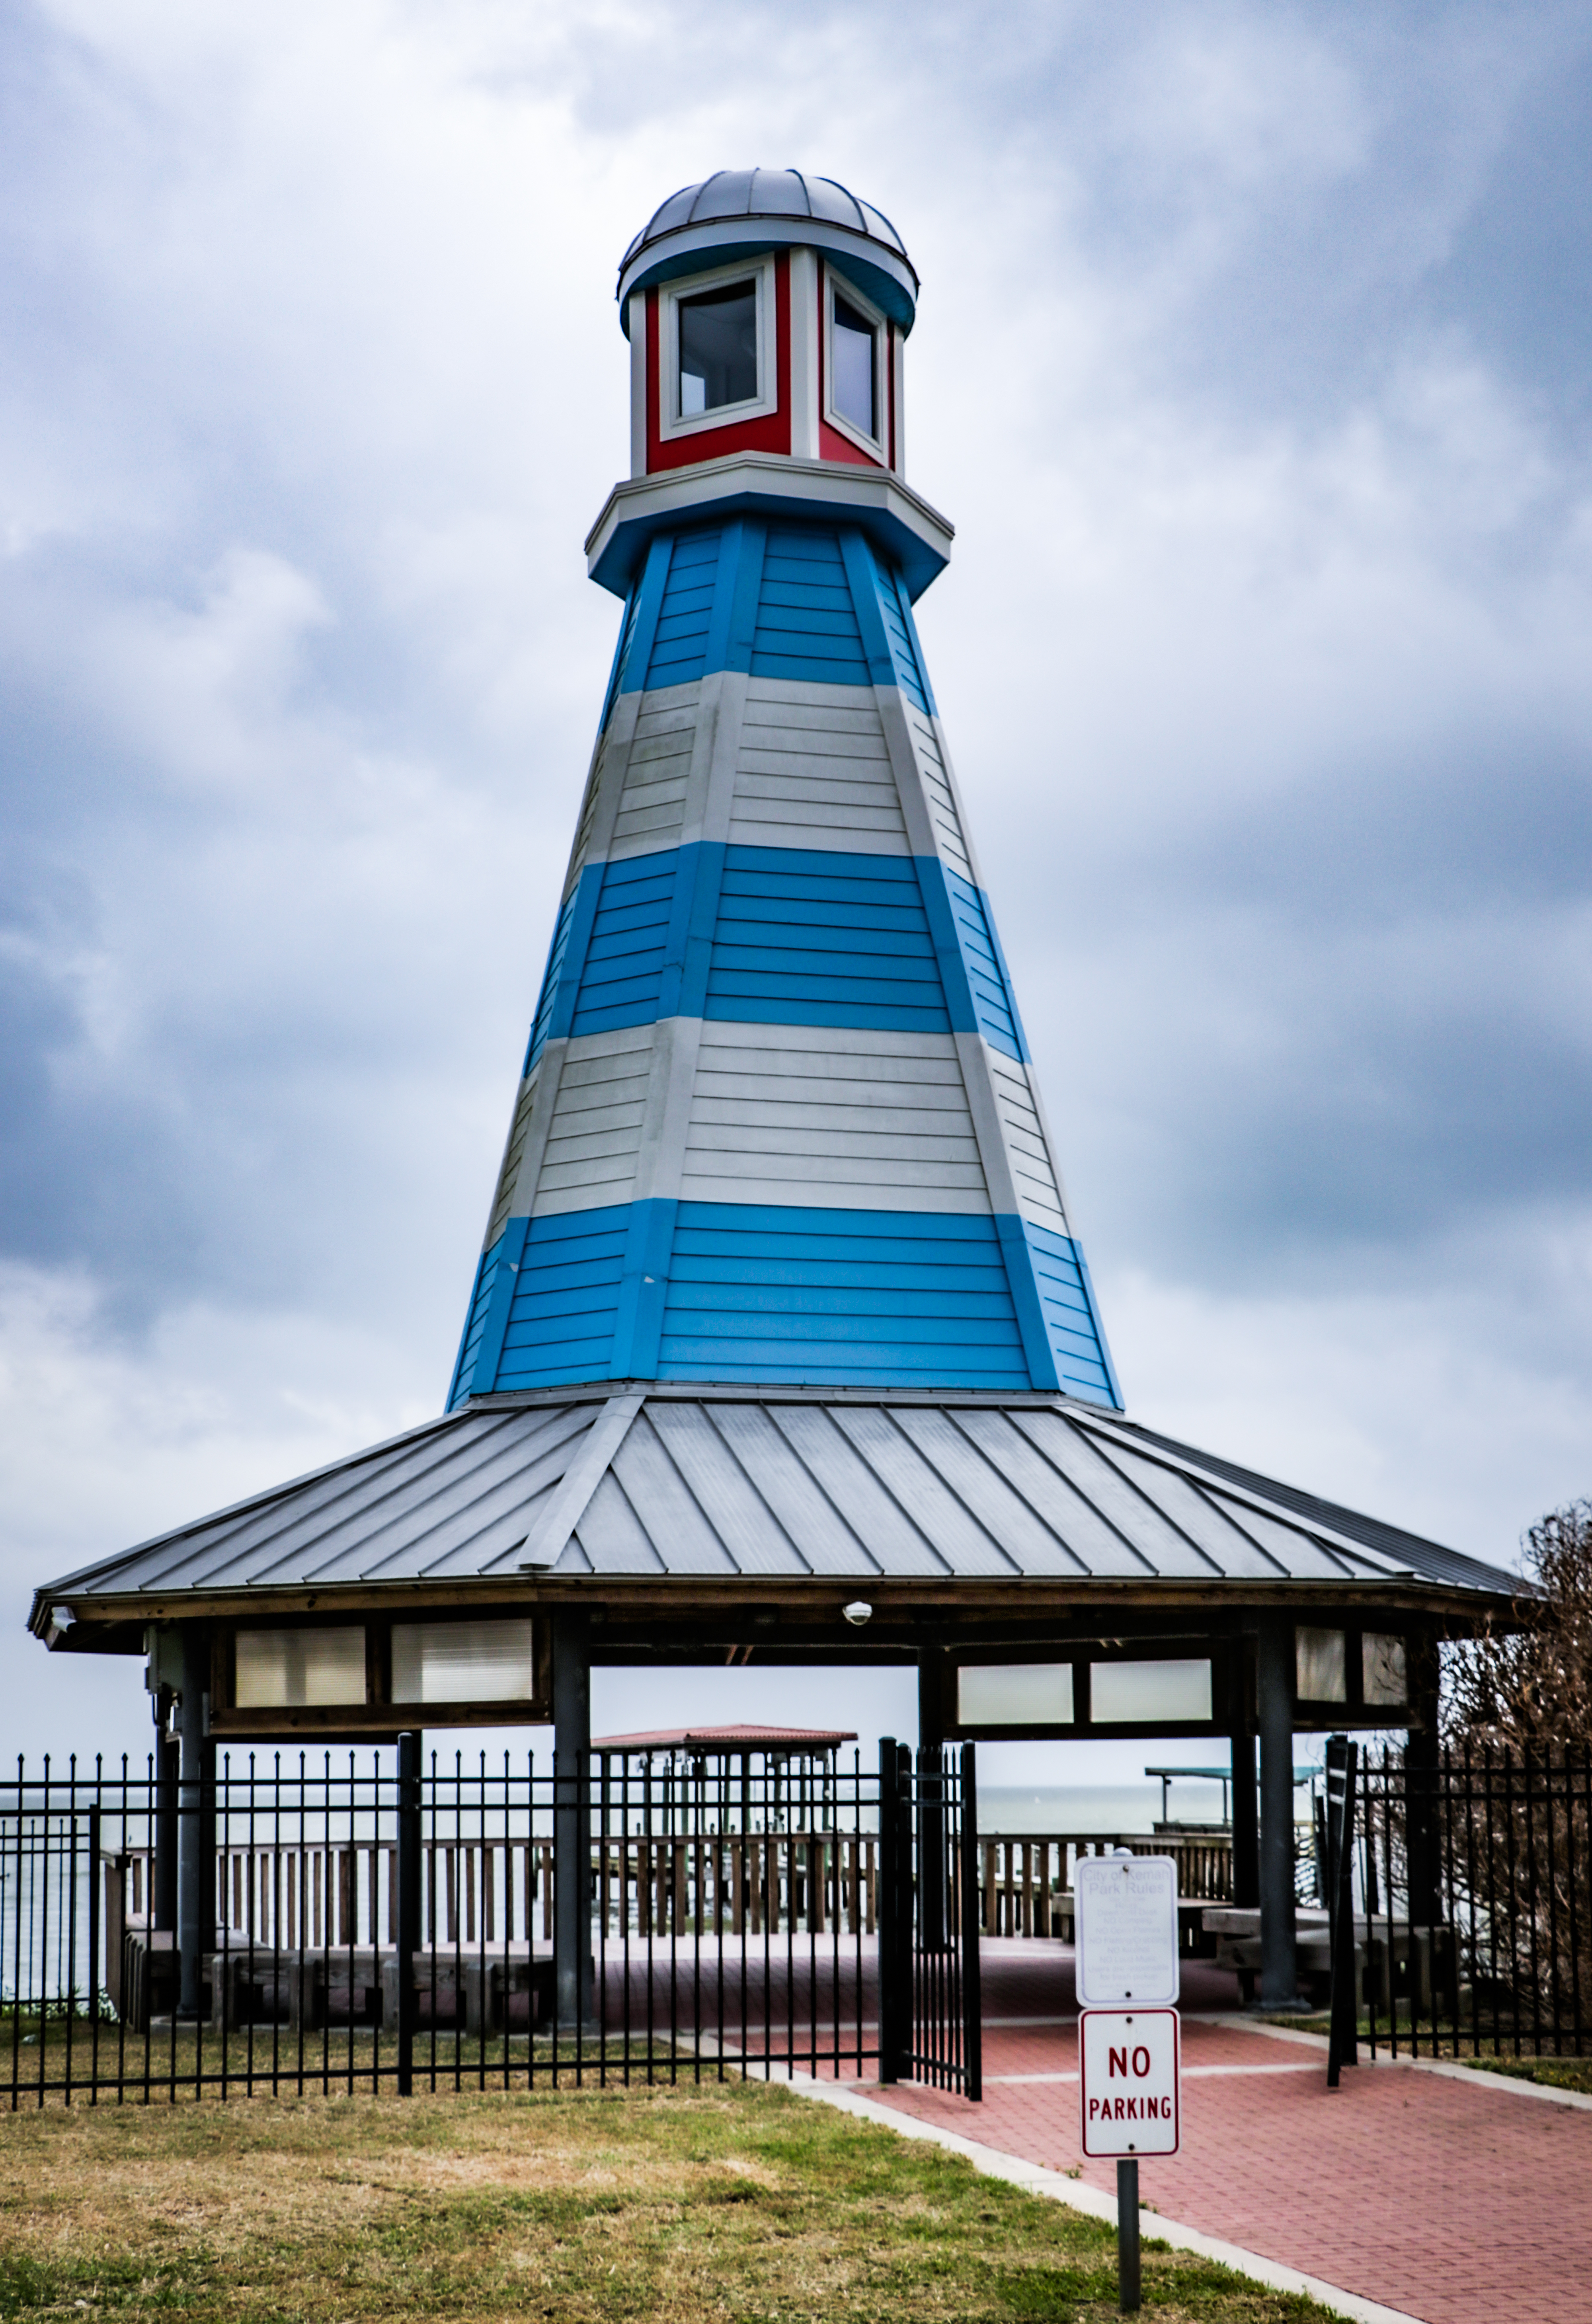
lighthouse, sky, outdoors, clouds, park, cloud, tower, building, plant, beacon, shade, window, tree, art, observation tower, grass, pole, engineering, facade, roof, composite material, landscape